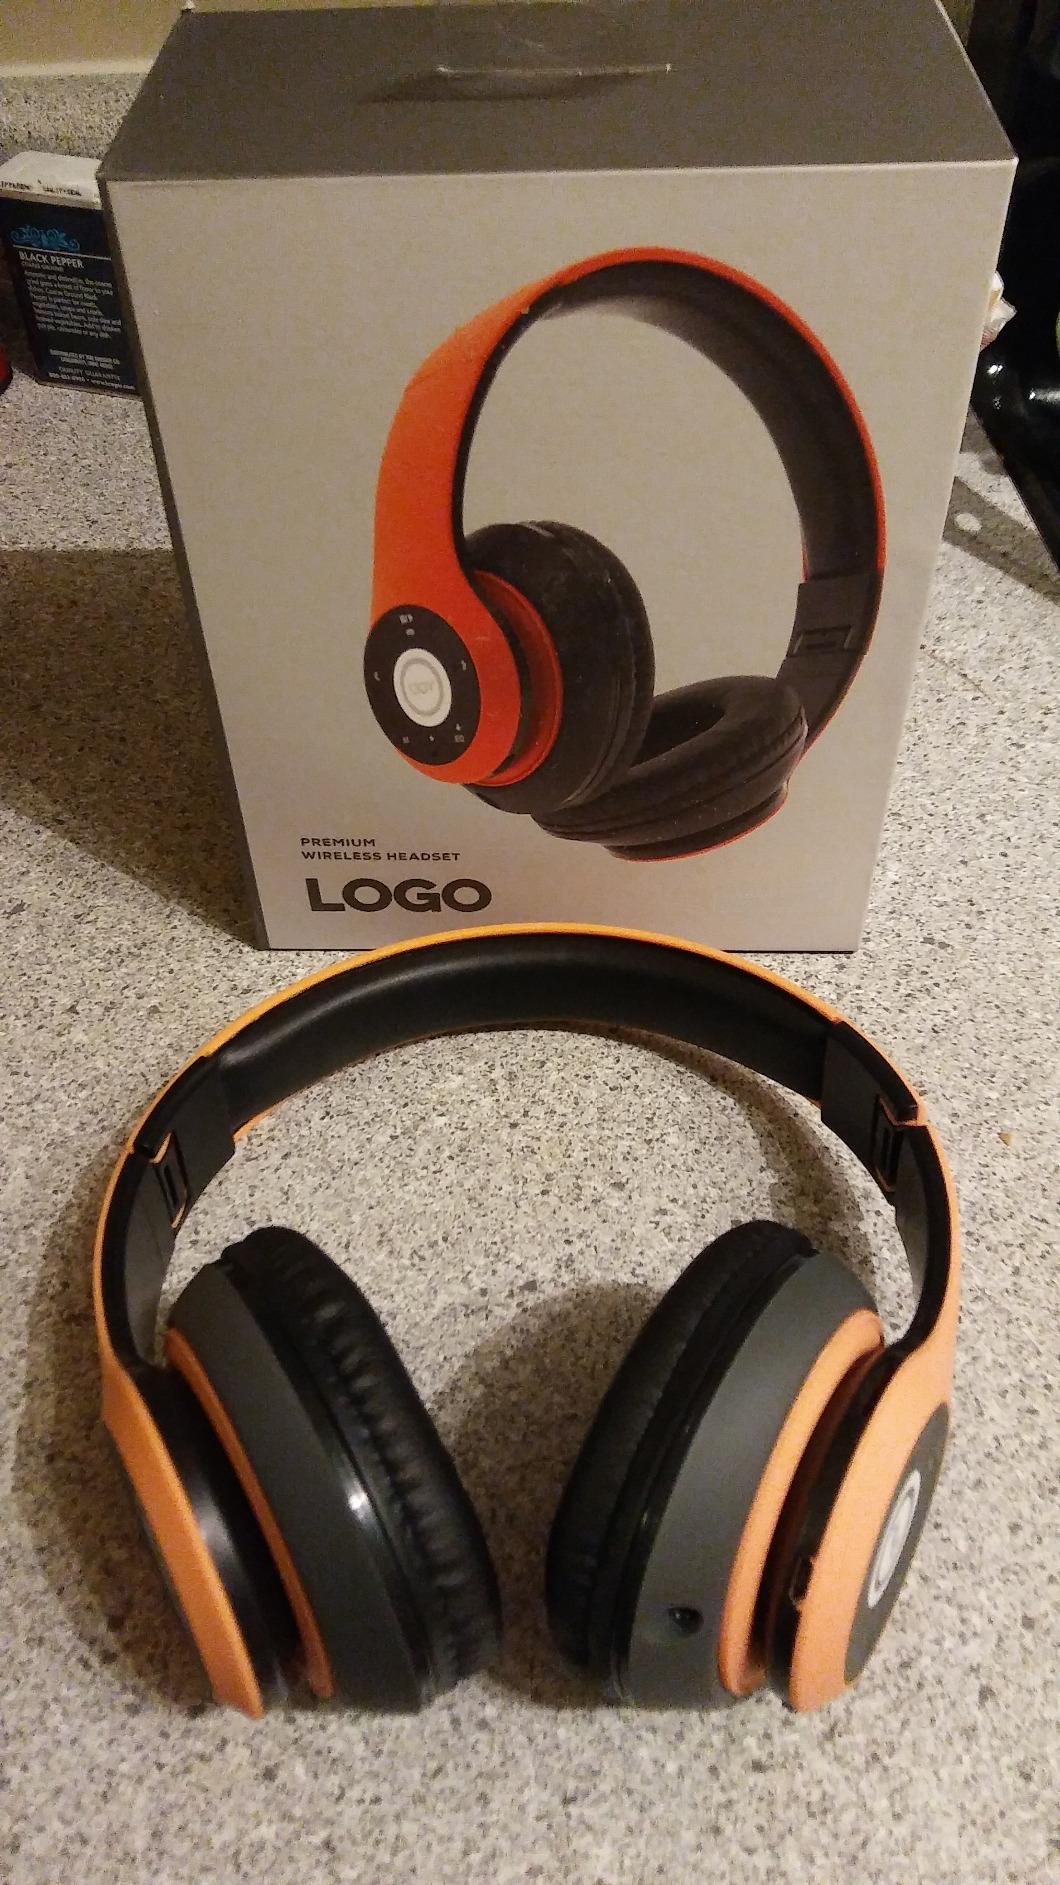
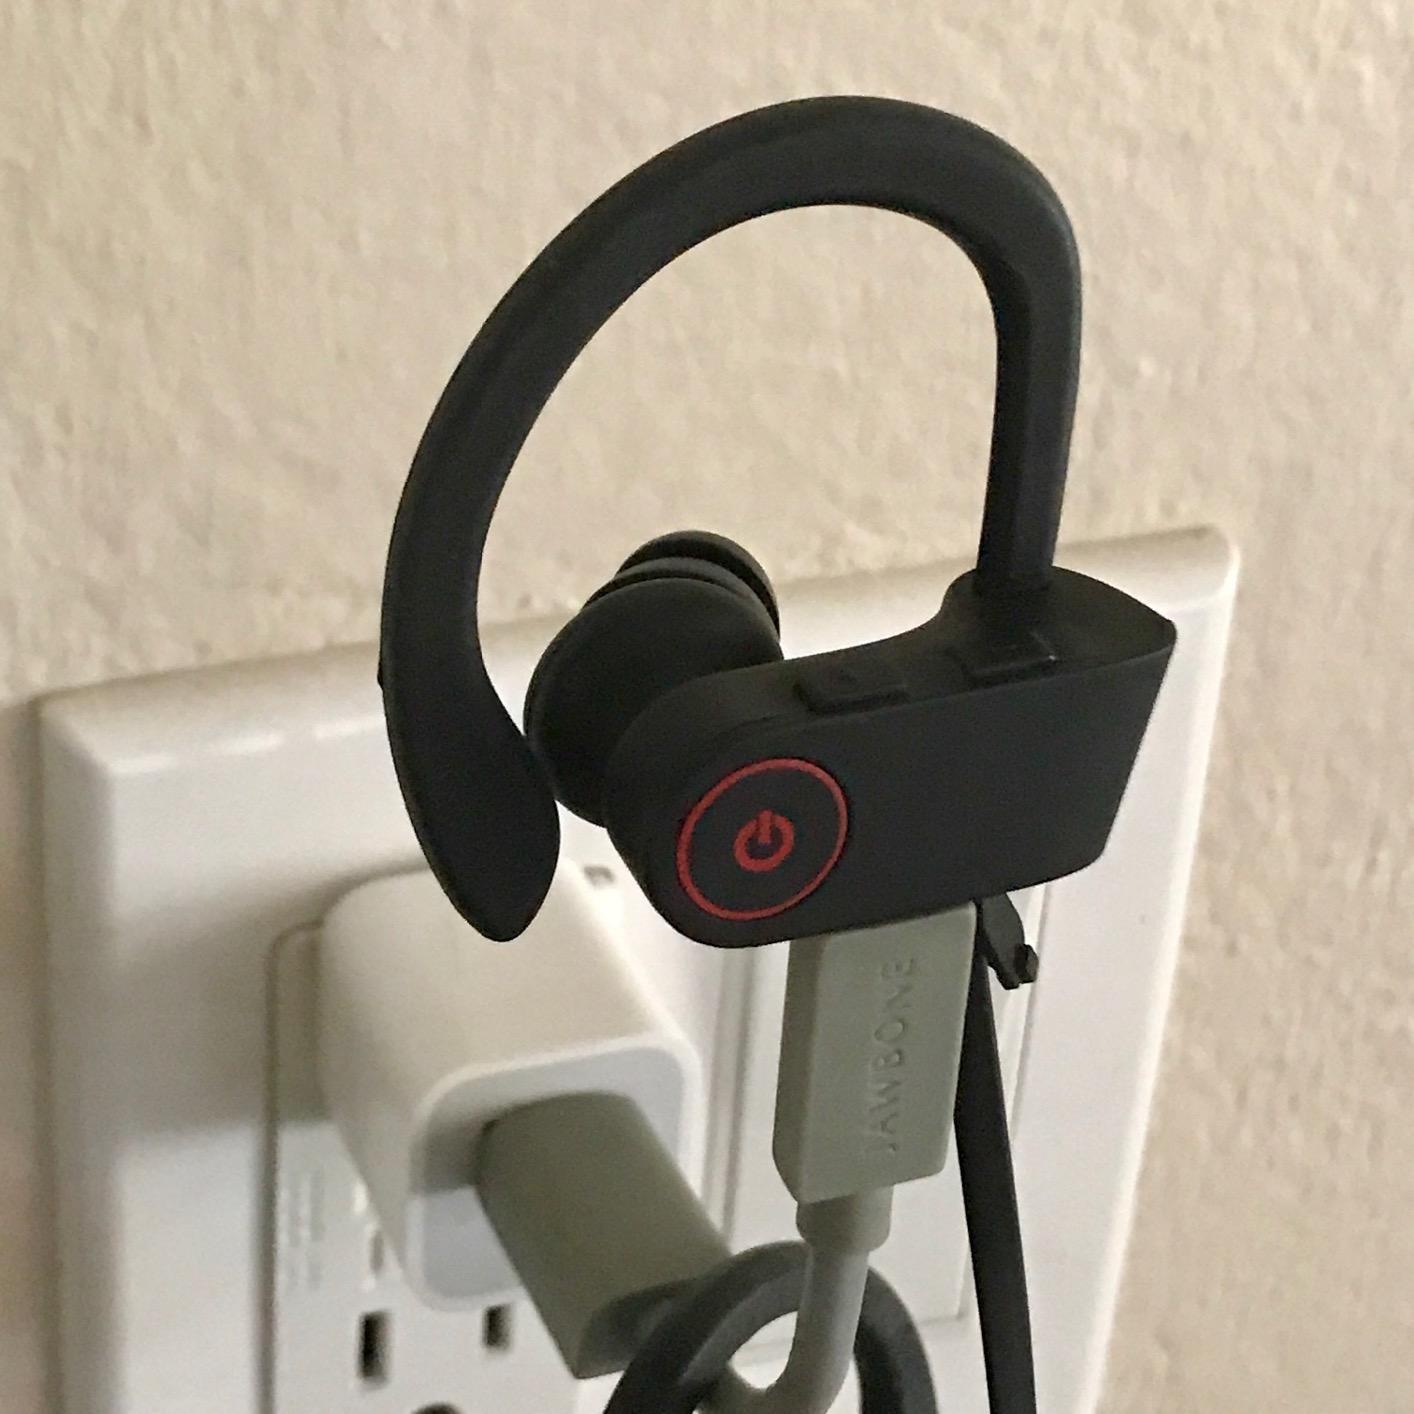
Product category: headphones
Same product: no